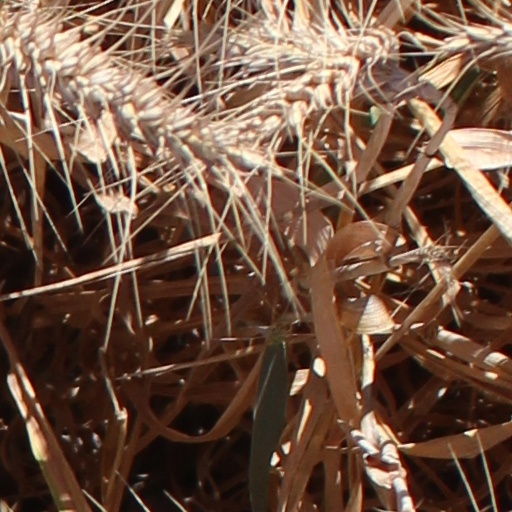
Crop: wheat